Noronha skink

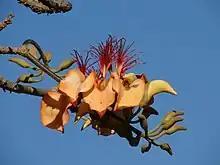
The Noronha skink feeds on nectar from the tree "Erythrina velutina".

The Noronha skink probably lacked predators before Fernando de Noronha was discovered by humans, but several species that arrived since do prey on it, most commonly the cat ("Felis catus") and cattle egret ("Bubulcus ibis"). These may negatively affect skink abundance at some localities on the island. The Argentine black and white tegu lizard, "Tupinambis merianae", and three introduced rodents, the house mouse ("Mus musculus"), brown rat ("Rattus norvegicus") and black rat ("Rattus rattus"), have also been observed to eat Noronha skinks, but the rodents, particularly the house mouse, may have been scavenging on already dead skinks.